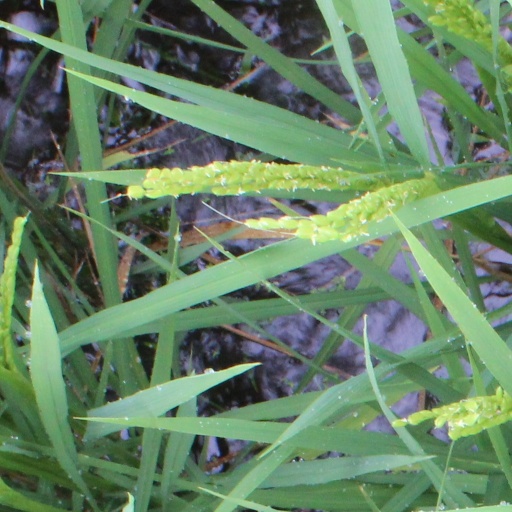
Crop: rice